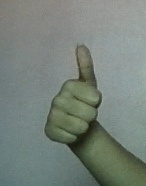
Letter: aleff